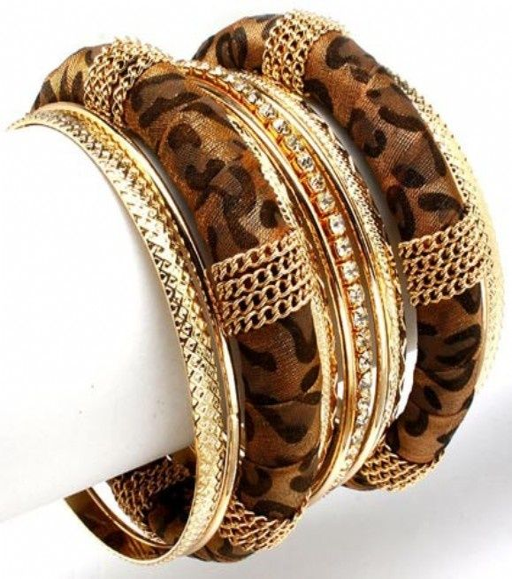
we can give bangles as favors or prizes for a themed shower